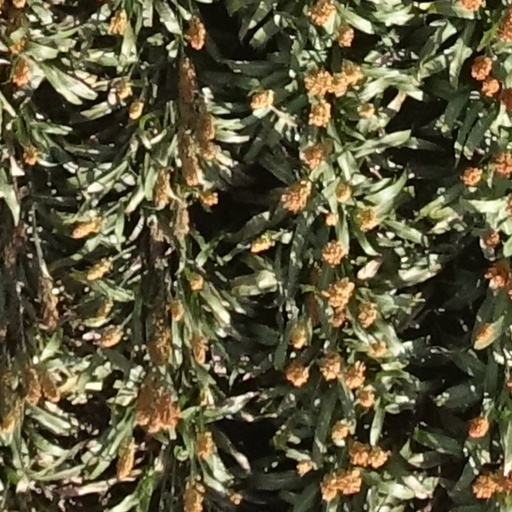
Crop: sorghum